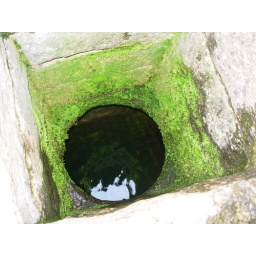
A well be covered by lichen.so it is green.Clean water like a mirror in this well.